Sofia Zida

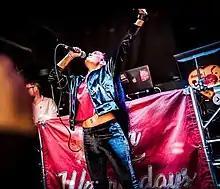
Sofia Zida performing live in Helsinki, Finland.

In 2006 Zida went on with her solo career by signing a record deal with EMI. The debut single 'You Know What To Do' was Sofia's first hit song as a solo artist released under the name "Sofia". In 2006 Sofia Zida released her first album Disco Mamazida (EMI) under the name "Sofia Zida".